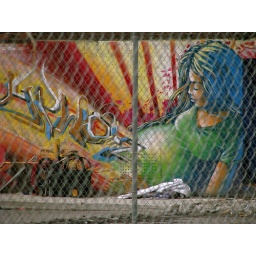
Brilliant wall art viewed through a chain link fence along St. Catherine's in the village.